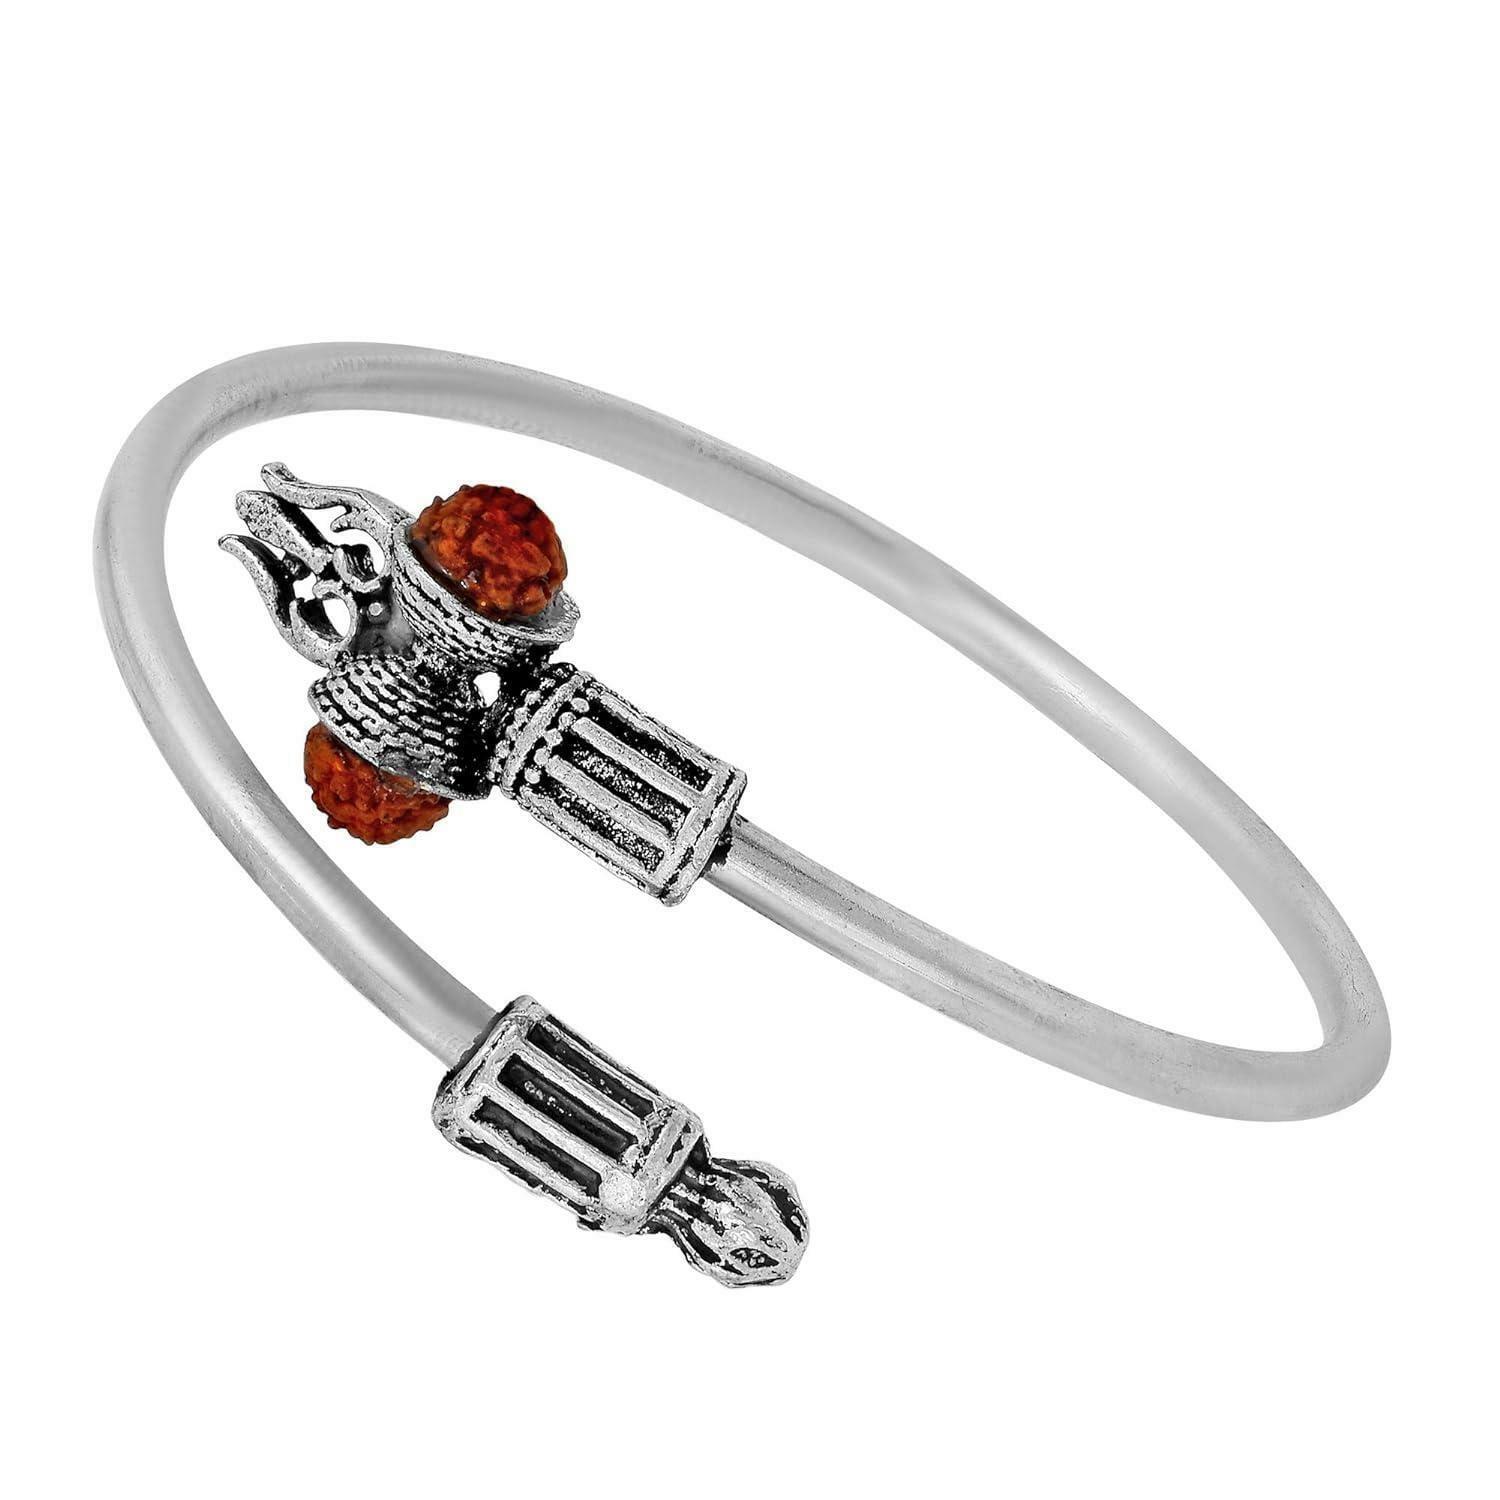
Morir Silver Plated For Women 1 0
Type: Necklaces & Pendants
Brand: MORIR
Price: Rs. 499
A classic piece of hand crafted silver oxidized mens kada with rudraksha trishul damroo - unique bracelet for men. beautiful silver oxidized lord shiva's trishul rudhraksh damru damroo trident traditional ethnic vintage style auspicious designer flexible cuff bracelet kada. ethnic uniquely crafted oxidized silver plated cuff bracelet is having auspicious rudraksha beads. this is a unisex bracelet so can be worn by both- male & female. a perfect gift for yourself and your loved ones.